Iguanodon

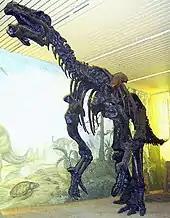
"I. bernissartensis" skeletal mount in modern bipedal pose, Übersee-Museum Bremen

Research on "Iguanodon" decreased during the early part of the 20th century as World Wars and the Great Depression enveloped Europe. A new species that would become the subject of much study and taxonomic controversy, "I. atherfieldensis", was named in 1925 by R. W. Hooley, for a specimen collected at Atherfield Point on the Isle of Wight.